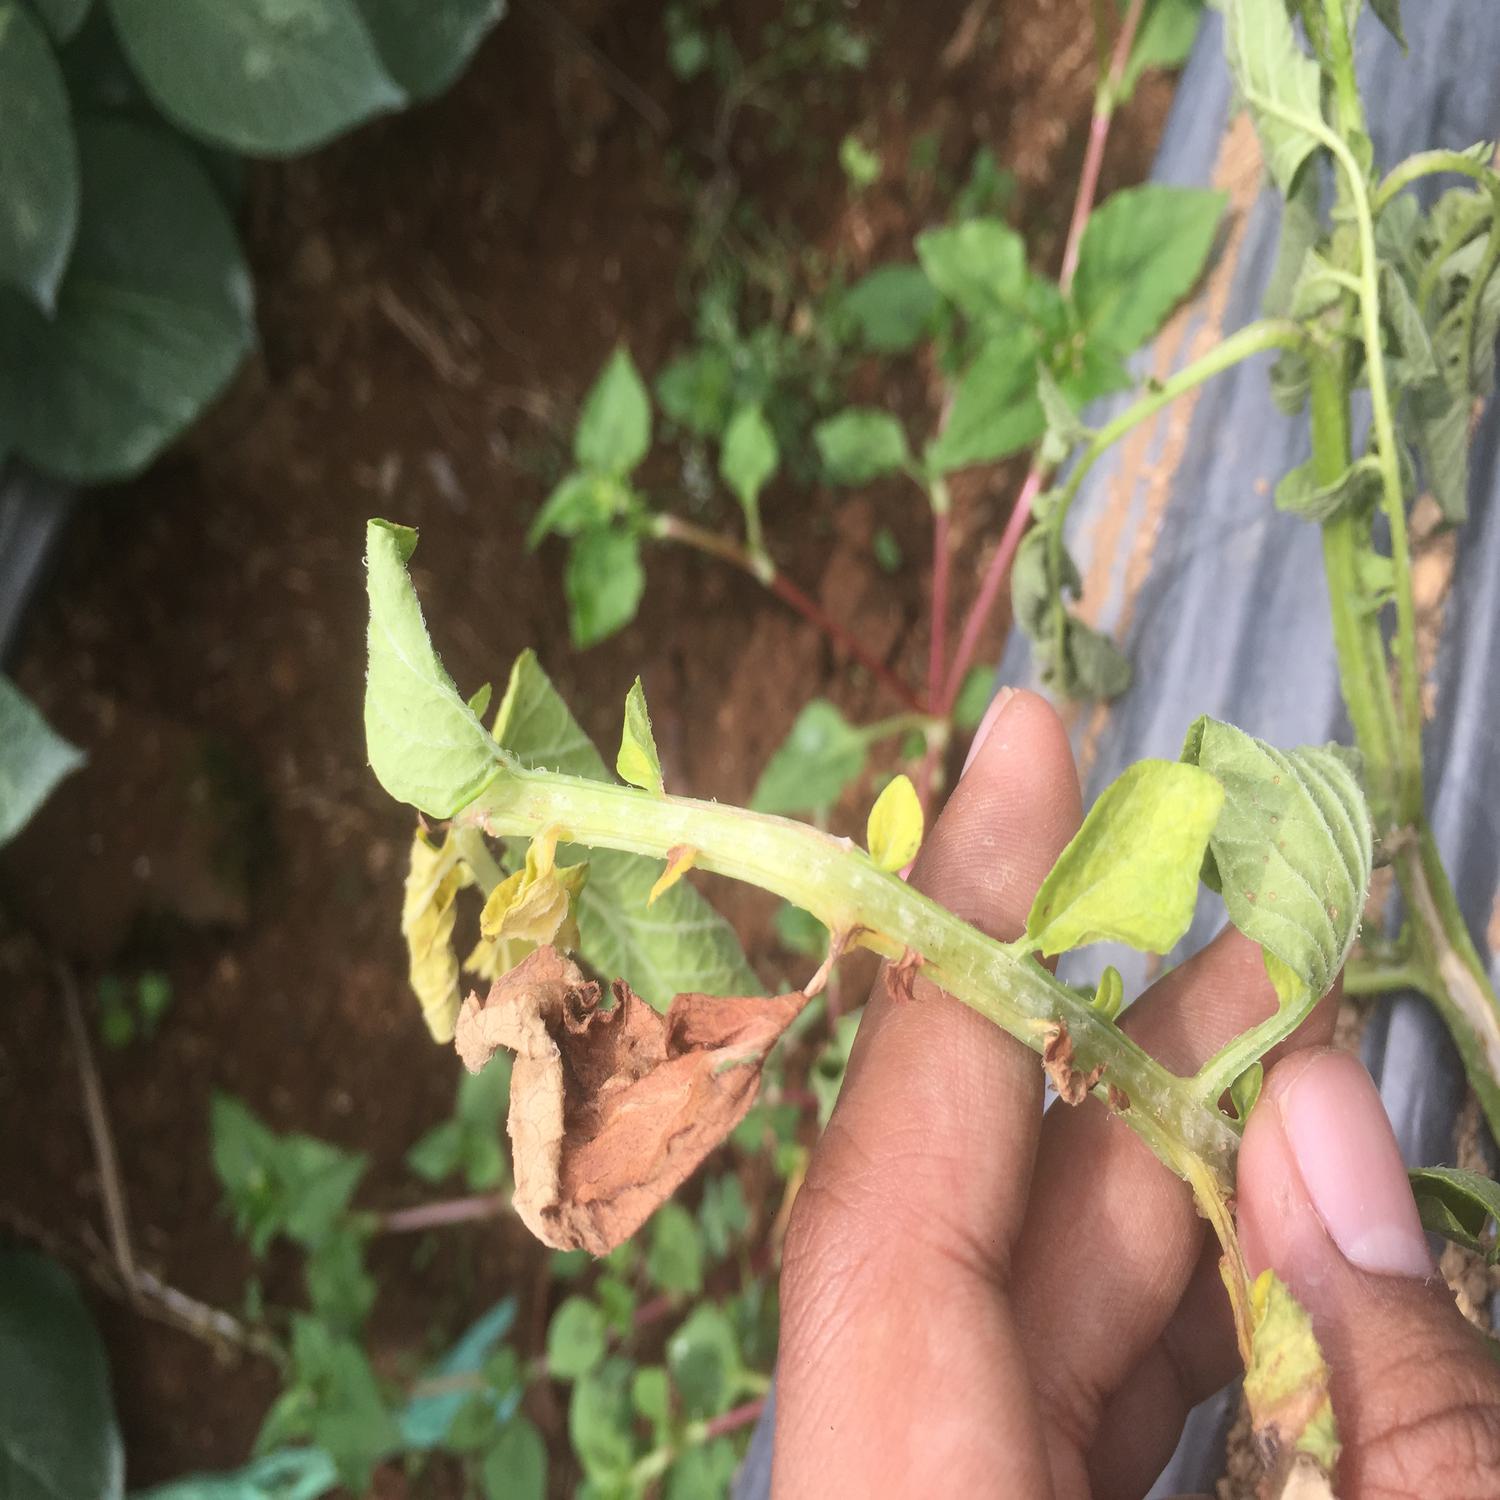
Etiqueta: Pudricion_Parda